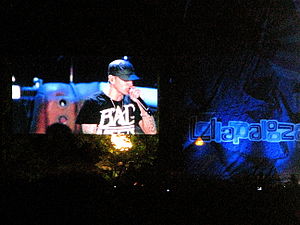
Eminem / Liv og karriere / 2009-2011: Recovery og gendannelse af 'Bad Meets Evil'
Eminem der optræder på Lollapalooza i 2011.
Marshall Bruce Mathers III, bedre kendt under sit kunstnernavn Eminem